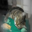
Label: cat